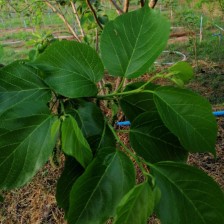
Variety: TaiwanMeacho